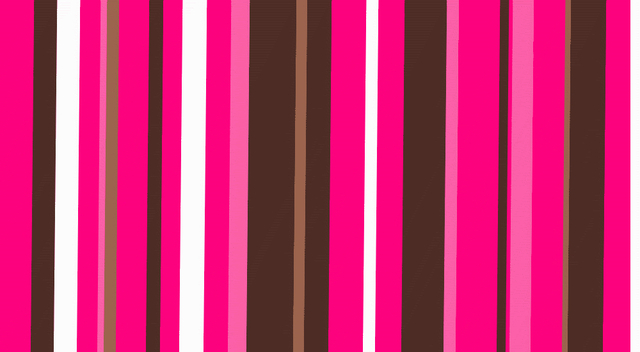
Texture: banded